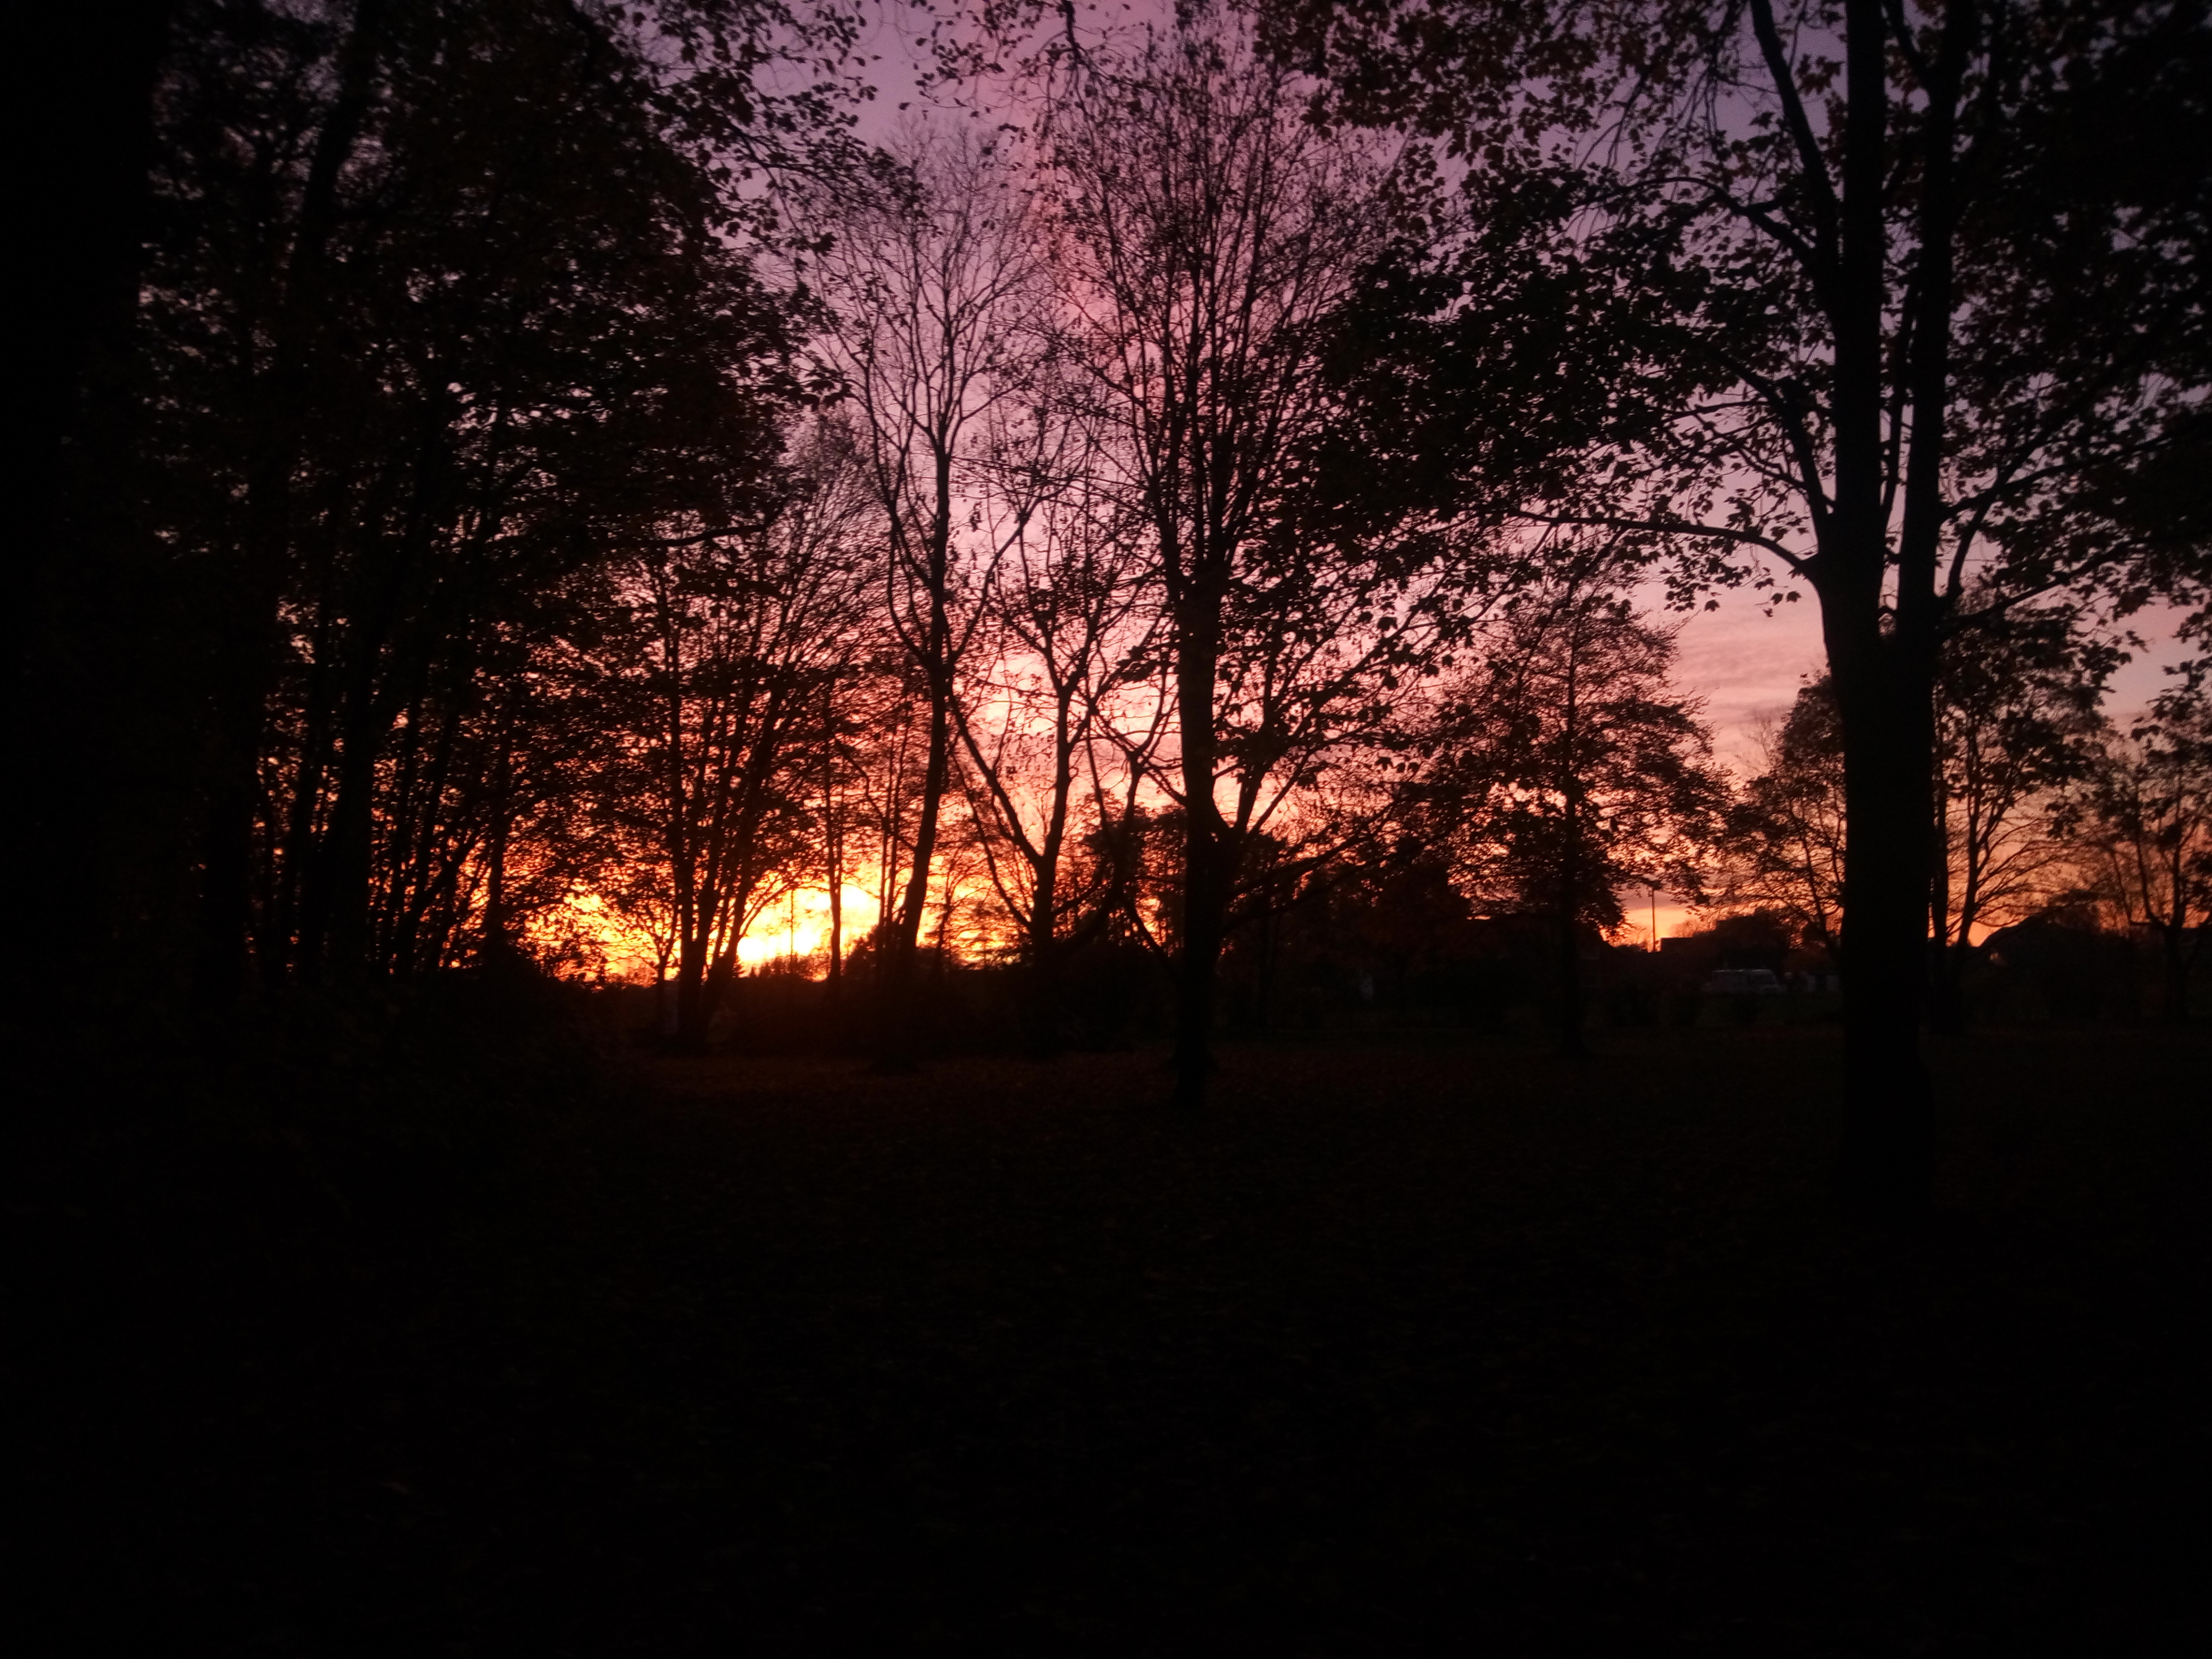
sunset, colors, forest, shadow, light, colorful, sky, nature, tree, natural landscape, sunrise, branch, evening, morning, atmospheric phenomenon, natural environment, dusk, horizon, cloud, sunlight, leaf, atmosphere, woody plant, biome, heat, afterglow, grass, red sky at morning, darkness, night, landscape, wildlife, plant, sun, rural area, dawn, woodland, wood, house, astronomical object, Tints and shades